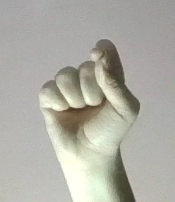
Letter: fa